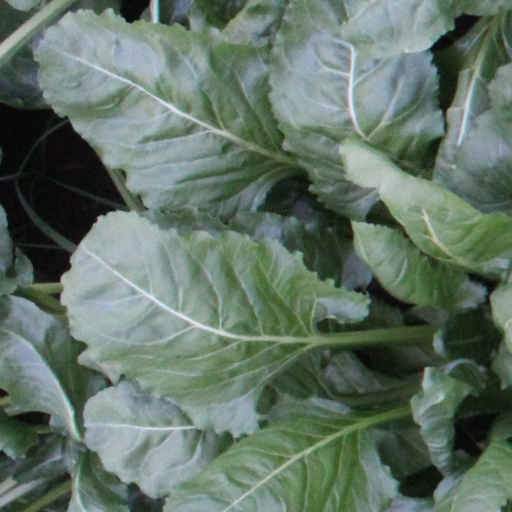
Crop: sugar beet